Israeli–Palestinian conflict

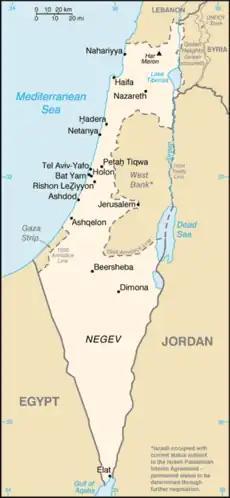
Land in the lighter shade represents territory within the borders of Israel at the conclusion of the 1948 war. This land is internationally recognized as belonging to Israel.

The renewed violence, which continued sporadically until the beginning of World War II, ended with around 5,000 casualties on the Arab side and 700 combined on the British and Jewish side total. With the eruption of World War II, the situation in Mandatory Palestine calmed down. It allowed a shift towards a more moderate stance among Palestinian Arabs under the leadership of the Nashashibi clan and even the establishment of the Jewish–Arab Palestine Regiment under British command, fighting Germans in North Africa. The more radical exiled faction of al-Husseini, however, tended to cooperate with Nazi Germany, and participated in the establishment of a pro-Nazi propaganda machine throughout the Arab world. The defeat of Arab nationalists in Iraq and subsequent relocation of al-Husseini to Nazi-occupied Europe tied his hands regarding field operations in Palestine, though he regularly demanded that the Italians and the Germans bomb Tel Aviv. The Jewish Agency for Palestine and Palestinian National Defense Party called on Palestine's Jewish and Arab youth to volunteer for the British Army. 30,000 Palestinian Jews and 12,000 Palestinian Arabs enlisted in the British armed forces during the war, while a Jewish Brigade was created in 1944.